Meet Dave

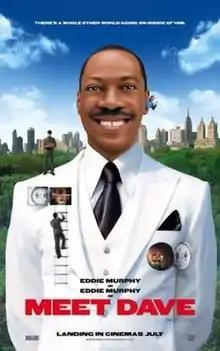
Theatrical release poster

Meet Dave is a 2008 American science fiction comedy film directed by Brian Robbins and written by Bill Corbett and Rob Greenberg. It stars Eddie Murphy in the title role, alongside Elizabeth Banks, Gabrielle Union, Ed Helms, Scott Caan and Kevin Hart. The film was released on July 11, 2008, and grossed $50 million against a $60 million budget.